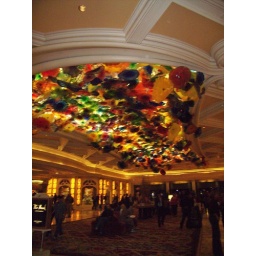
Las Vegas-Bellagio-Chihuly glass flower ceiling in lobby